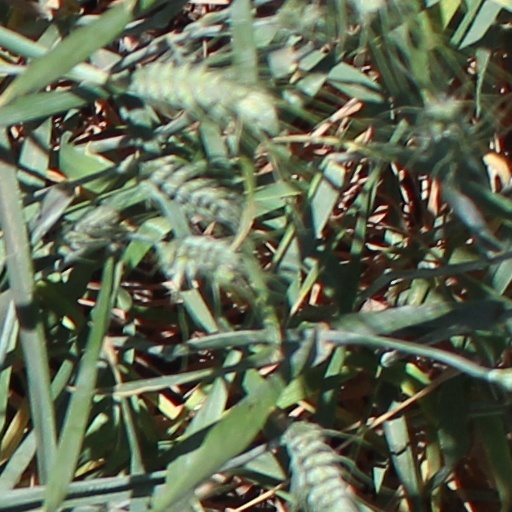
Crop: wheat